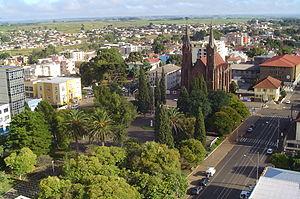
Vacaria est une municipalité du Nord-Est de l'État du Rio Grande do Sul faisant partie de la microrégion de Vacaria et située à 237 km au nord de Porto Alegre, capitale de l'État. Elle se situe à une latitude de 28° 30′ 44″ sud et à une longitude de 50° 56′ 02″ ouest, à une altitude de 962 mètres. Sa population était estimée à 59 938, pour une superficie de 2 124 km². On y accède par la BR-116 et la BR-285. Elle est séparée de l'État de Santa Catarina par le rio Pelotas.